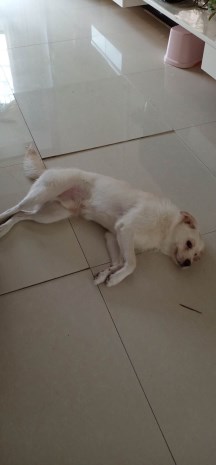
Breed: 3580-n000122-Labrador_retriever